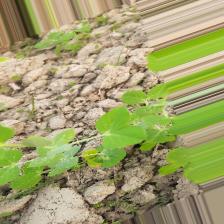
Label: Powdery Mildew